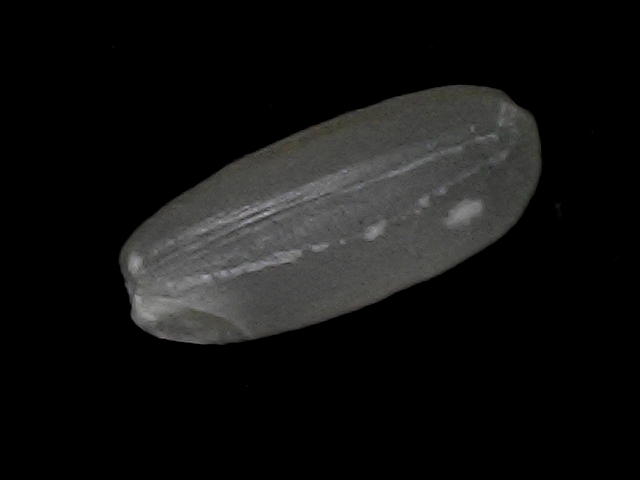
Rice variety: BD95